LSPU Hall

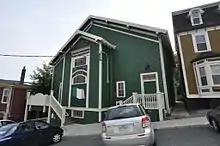
Front of LSPU Hall

The LSPU Hall is a large wooden structure in St. John's, Newfoundland and Labrador. Located on 3 Victoria Street, it is currently the home of the Resource Centre for the Arts (RCA). The name comes from a previous owner, the Longshoremen's Protective Union (not to be confused with the Fisherman's Protective Union). The Hall is a registered heritage building.